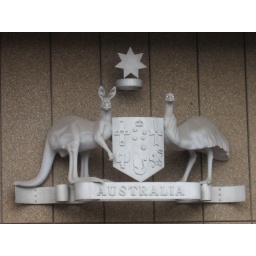
Two of the country's most oft-seen animal kingdom emblems. This was outside a government building in Sydney's financial district...